Alfred Waterhouse

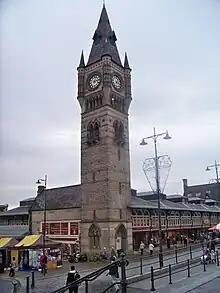
Darlington Market and clock tower (1861-64) Waterhouse's first public building outside Manchester, the market hall was Waterhouse's only cast-iron building

Waterhouse continued to practice in Manchester for 11 years, until moving his practice to London in 1865. At this stage of his career most of his commissions were either in the north-west or north-east of England. His earliest commissions were mainly for domestic buildings. Among Waterhouse's first commissions in 1854 were for his family: a set of stables at Sneyd Park, for his father, who had moved to Bristol, and alterations to the home of his uncle Roger Waterhouse at Mossley Bank in Liverpool. In executing the commission for the cemetery buildings at Warrington Road, Ince in Makerfield (1855–56), he began his move towards designing public buildings in his developing Neo-Gothic style, building a lodge for the registrar, and two chapels, one Church of England in Gothic style, and one for Roman Catholic and Non-conformists in Norman style. His first commission for a commercial building was for the now demolished Binyon & Fryer warehouse and sugar refinery in Chester Street, Manchester (1855). The building was of two floors made of brick with stone dressings and Italianate in style. The intended upper floors based on the Doge's Palace remained unbuilt. Also he designed the Droylesden Institute (1858, demolished) in the Manchester suburb of Droylsden. It contained a reading room and other educational facilities and had some Gothic details. A similar building was the Bingley Mechanics' Institute built (1862–65), located in Bingley, with a hall and reading room in a Gothic style.